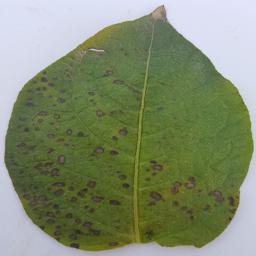
Etiqueta: Tizon_Temprano